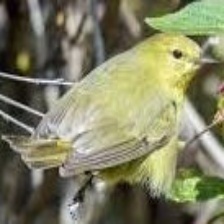
Species: ANIANIAU
Scientific name: MAGUMMA PARVA